Chicago – New York Electric Air Line Railroad

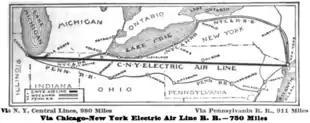
1907 map showing the projected route; over shorter than comparable steam railroads

The Chicago – New York Electric Air Line Railroad (CNY) was a proposed high-speed electric air-line railroad between Chicago and New York City in the early 20th century. At roughly it would have been over shorter than the two primary steam railroads on that route, the New York Central Railroad and Pennsylvania Railroad. The promoters' vision proved wildly optimistic and, in the end, only a short interurban route in the vicinity of Gary, Indiana was built and operated. It was the most ambitious of several such proposals at the dawn of electric railroading, all of which ended in failure.